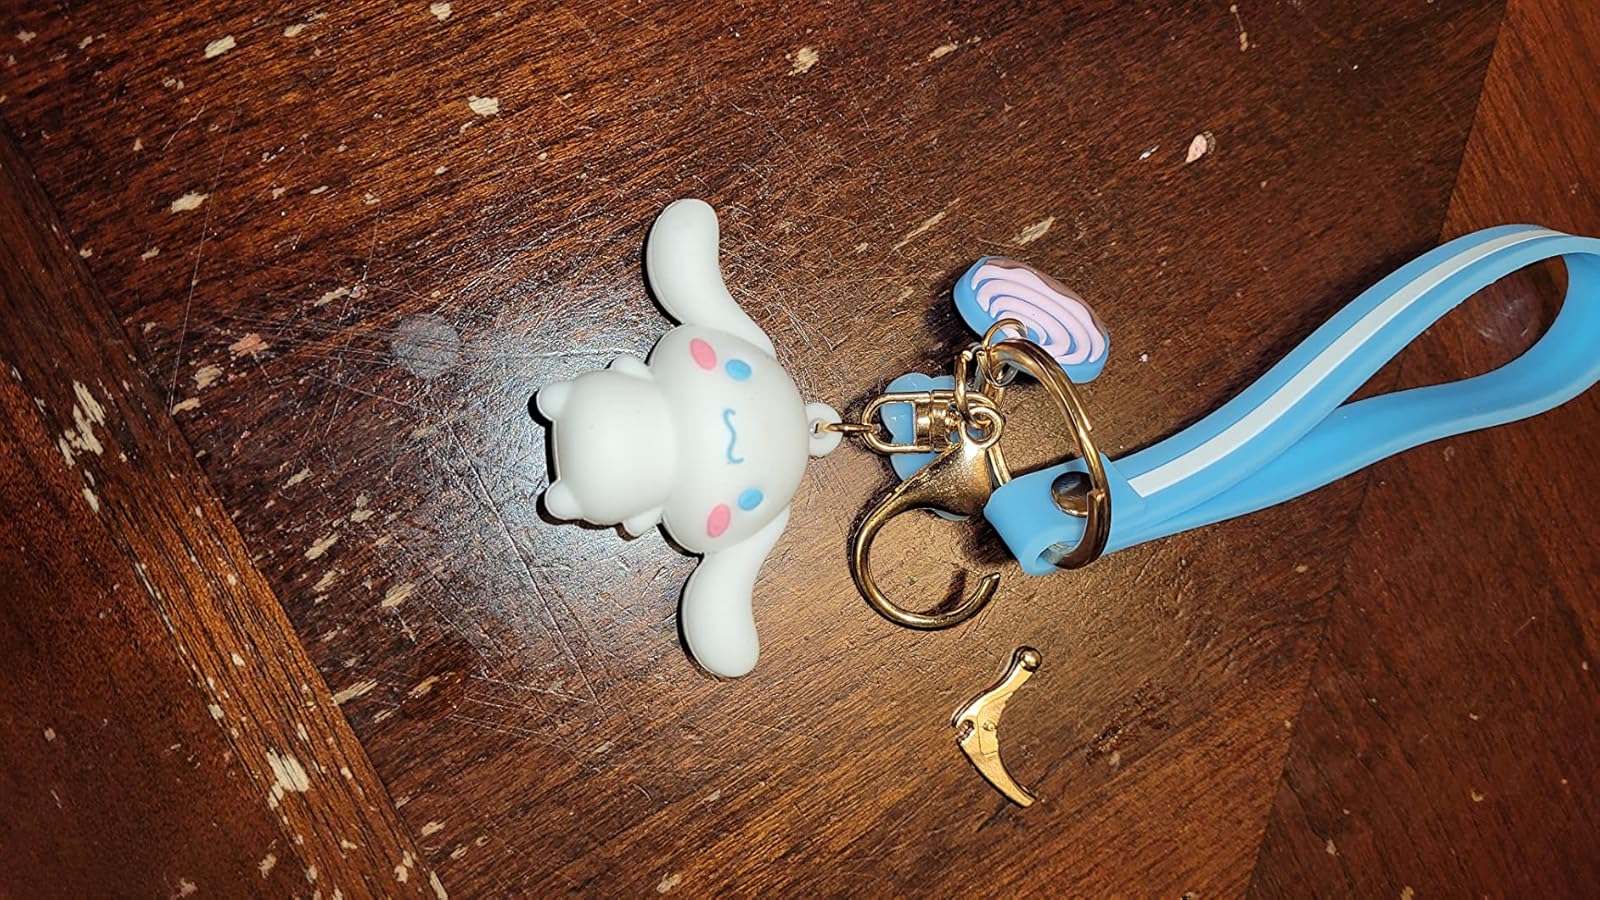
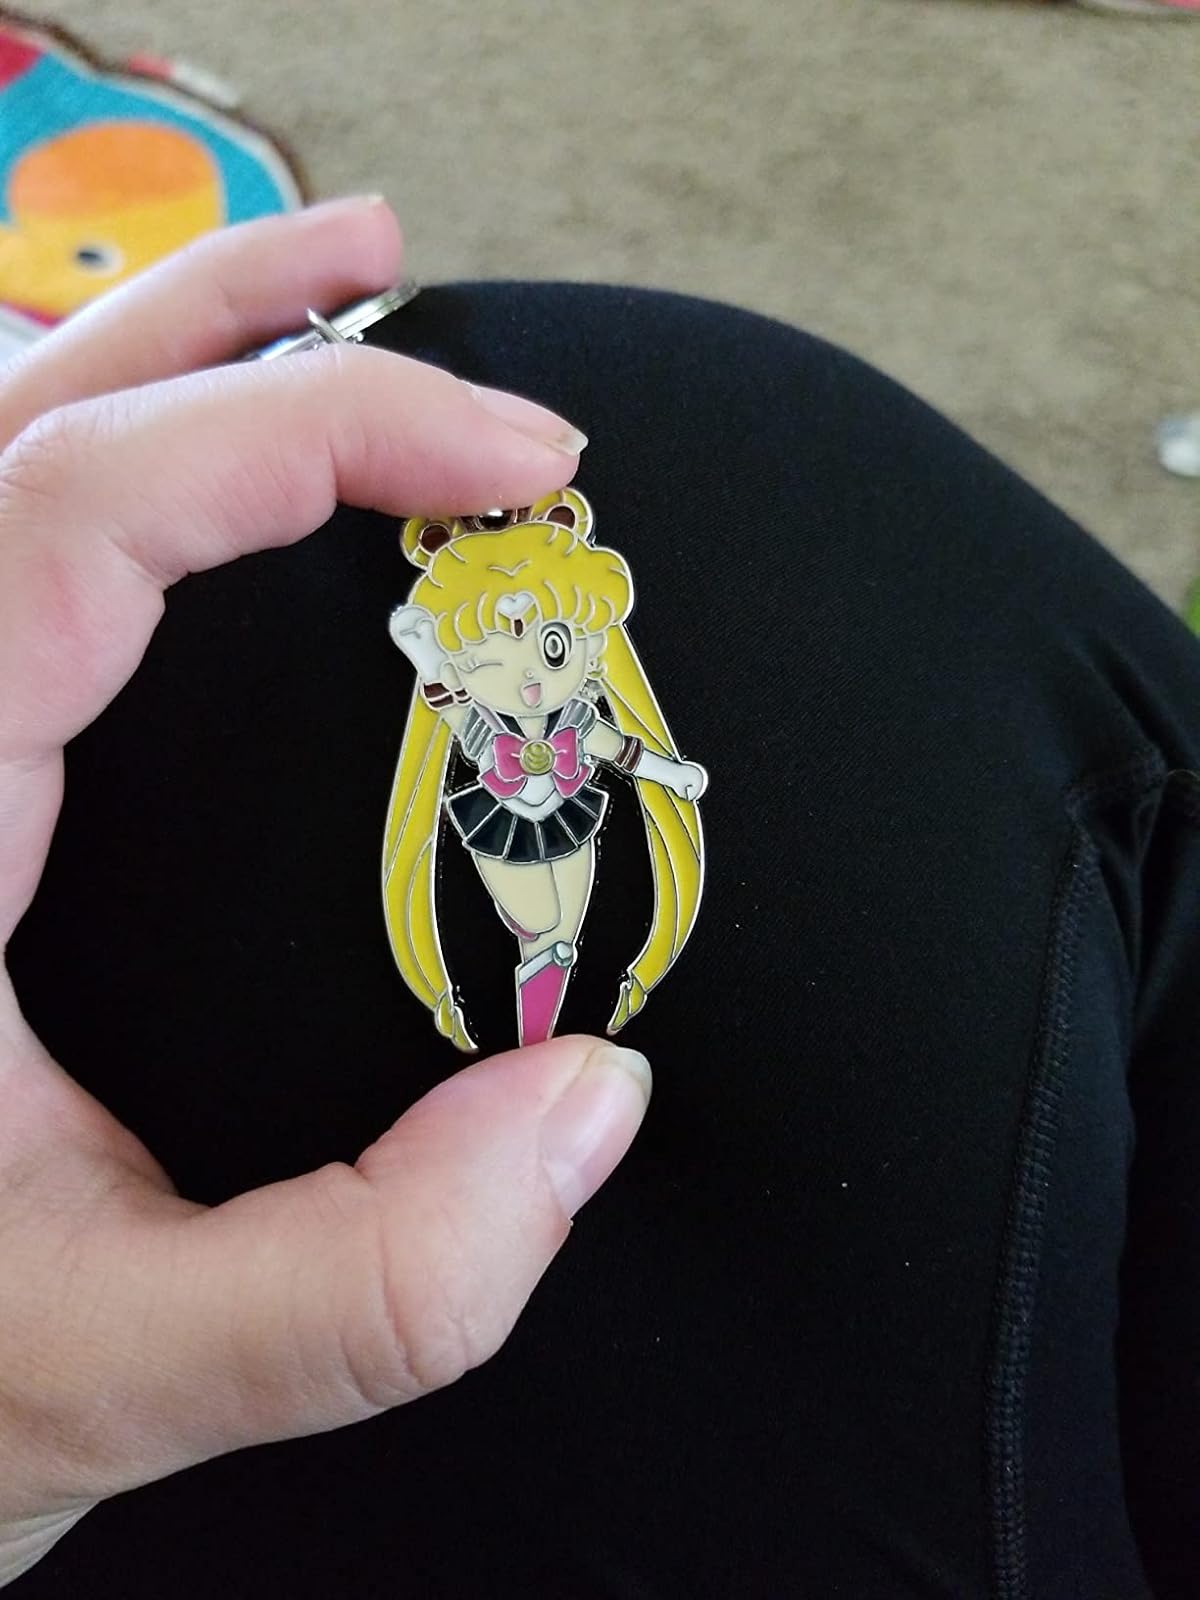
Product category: accessories_keychain
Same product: no